Junji Ito Collection

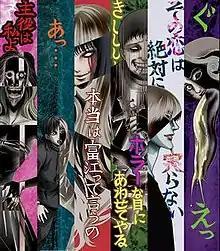
Poster

is a Japanese anime television adapted from the works of manga artist Junji Ito. Animated by Studio Deen, the anime adapts stories from several of Ito's collections. The series premiered on January 5, 2018, and ran for 12 episodes, accompanied by the release of two OVAs. The series was co-produced and streamed worldwide by Crunchyroll outside of Asia in eight languages on the same day. A follow-up anthology series adapting more of Ito's works, "", was released in 2023.